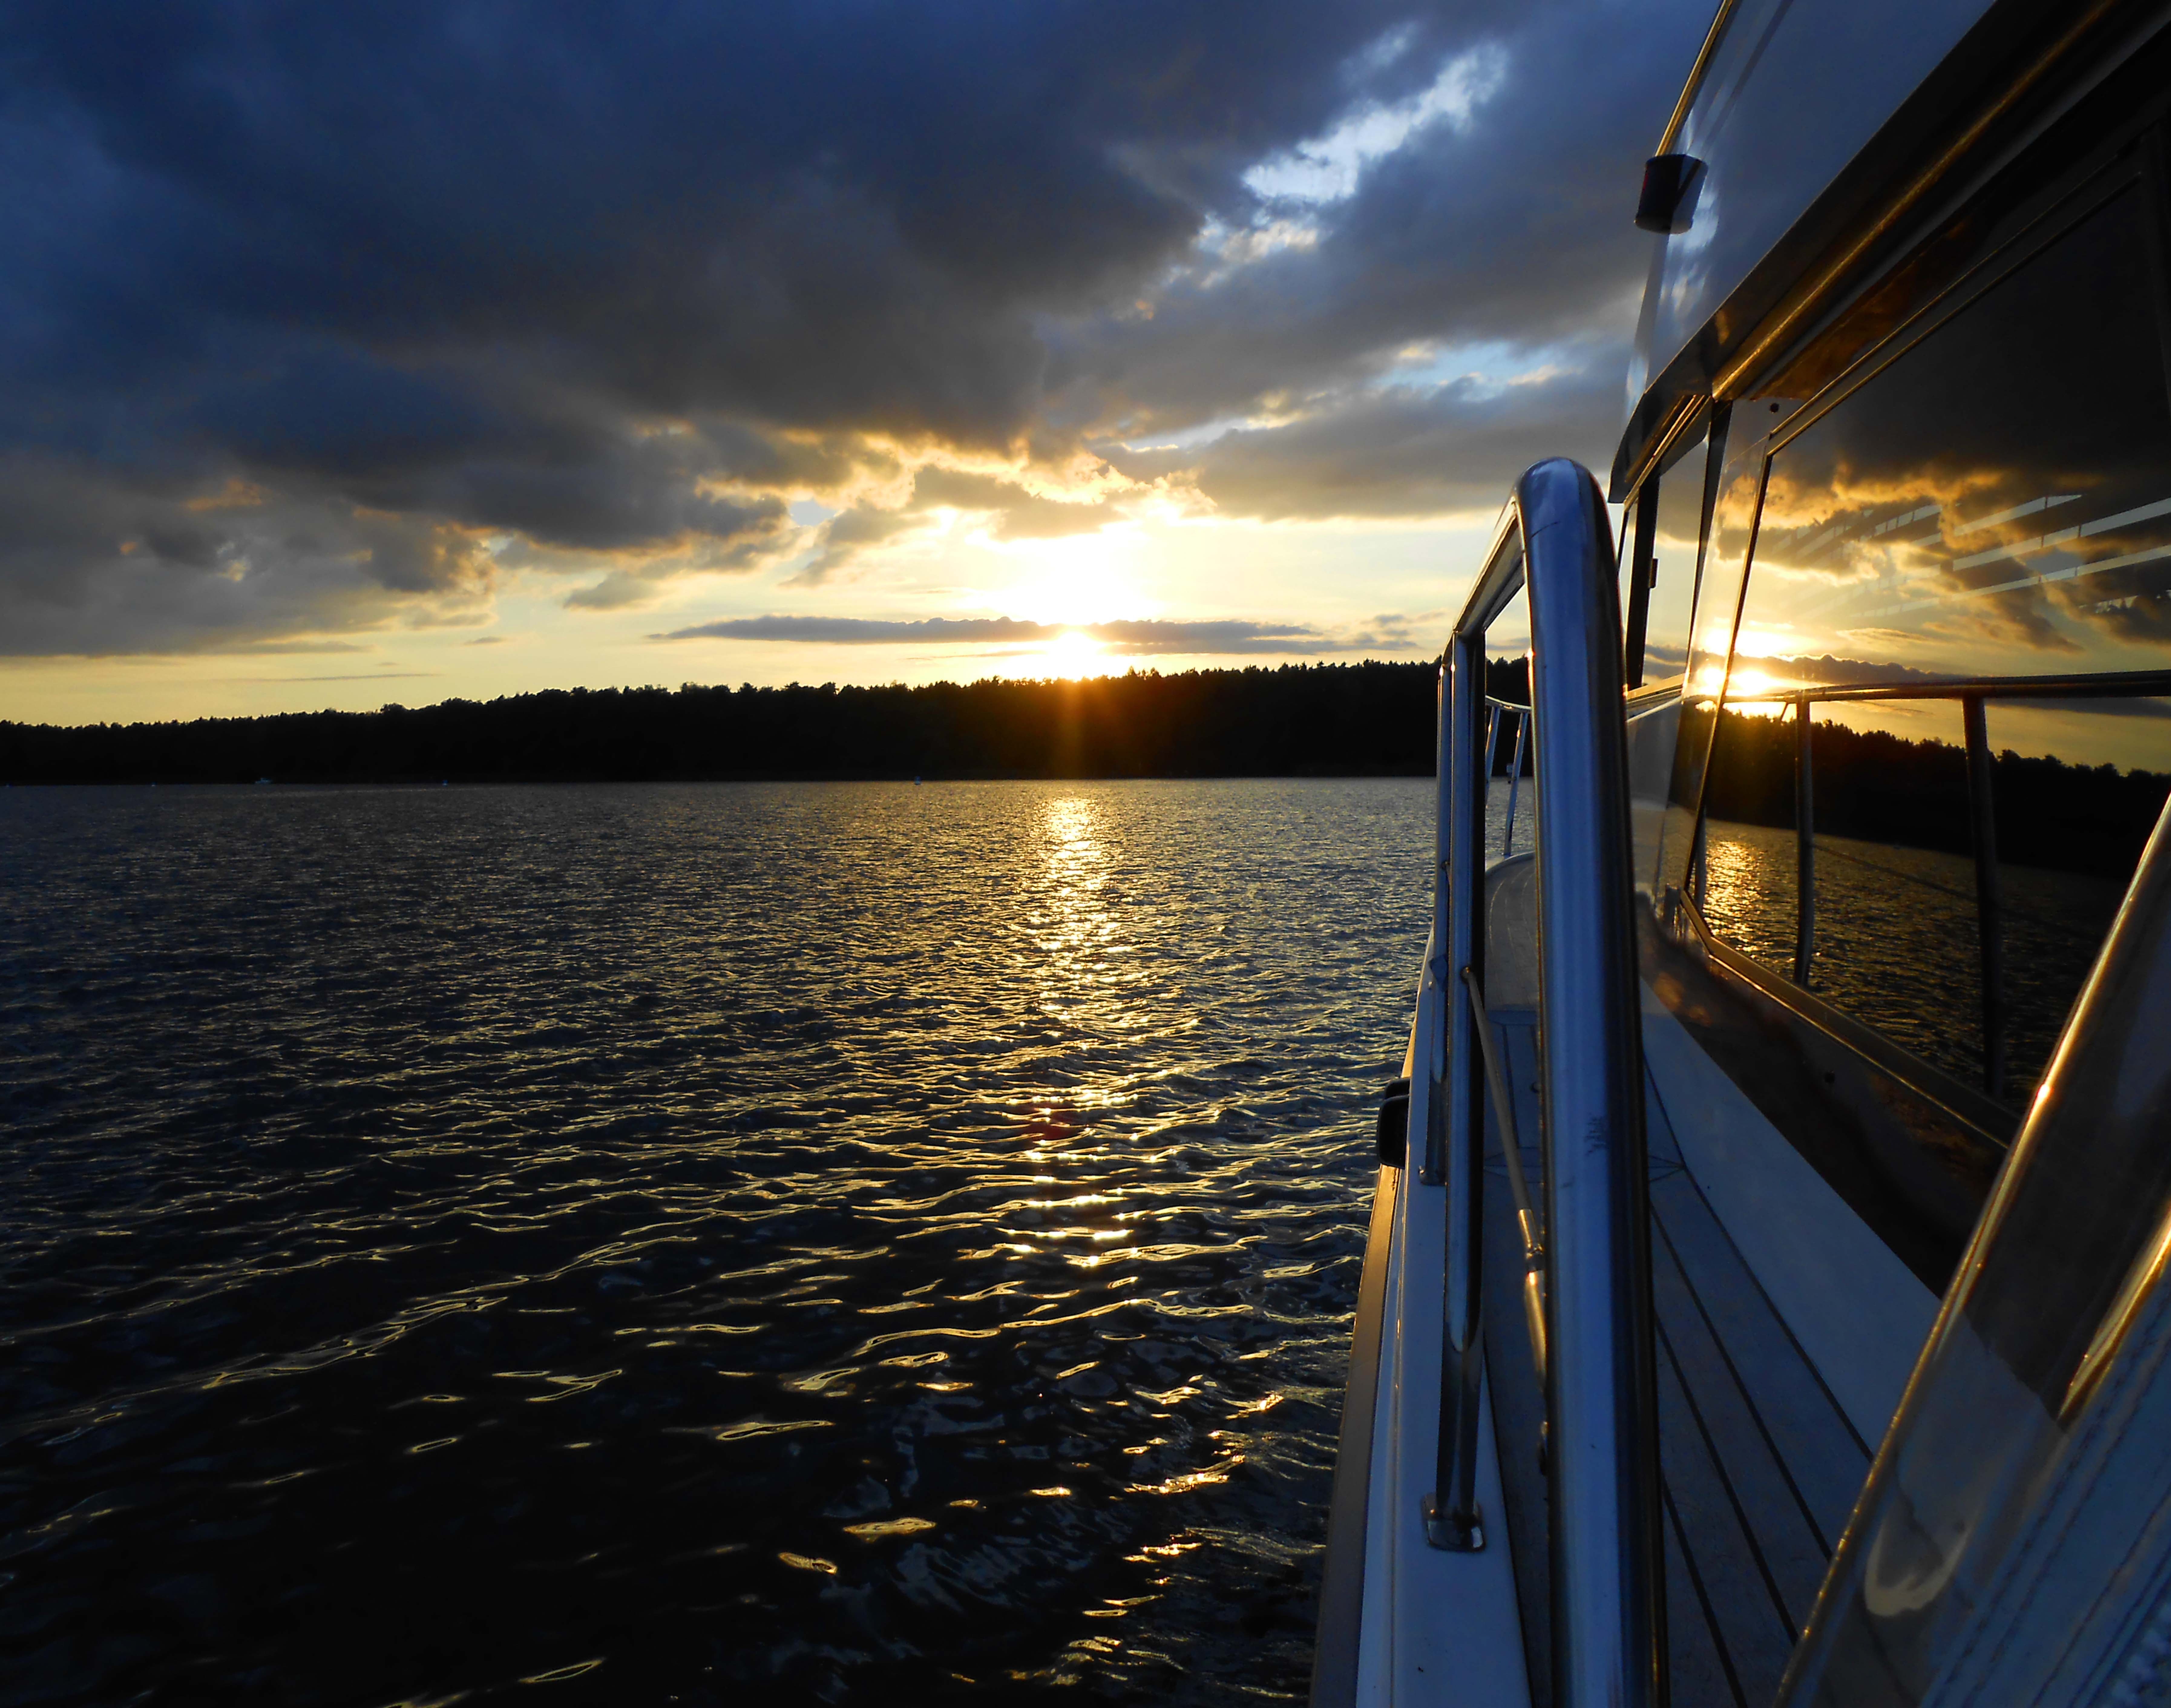
sea, coast, water, ocean, horizon, dock, cloud, sky, sunrise, sunset, boat, sunlight, morning, lake, ship, dusk, evening, reflection, vehicle, bay, dark clouds, reeling